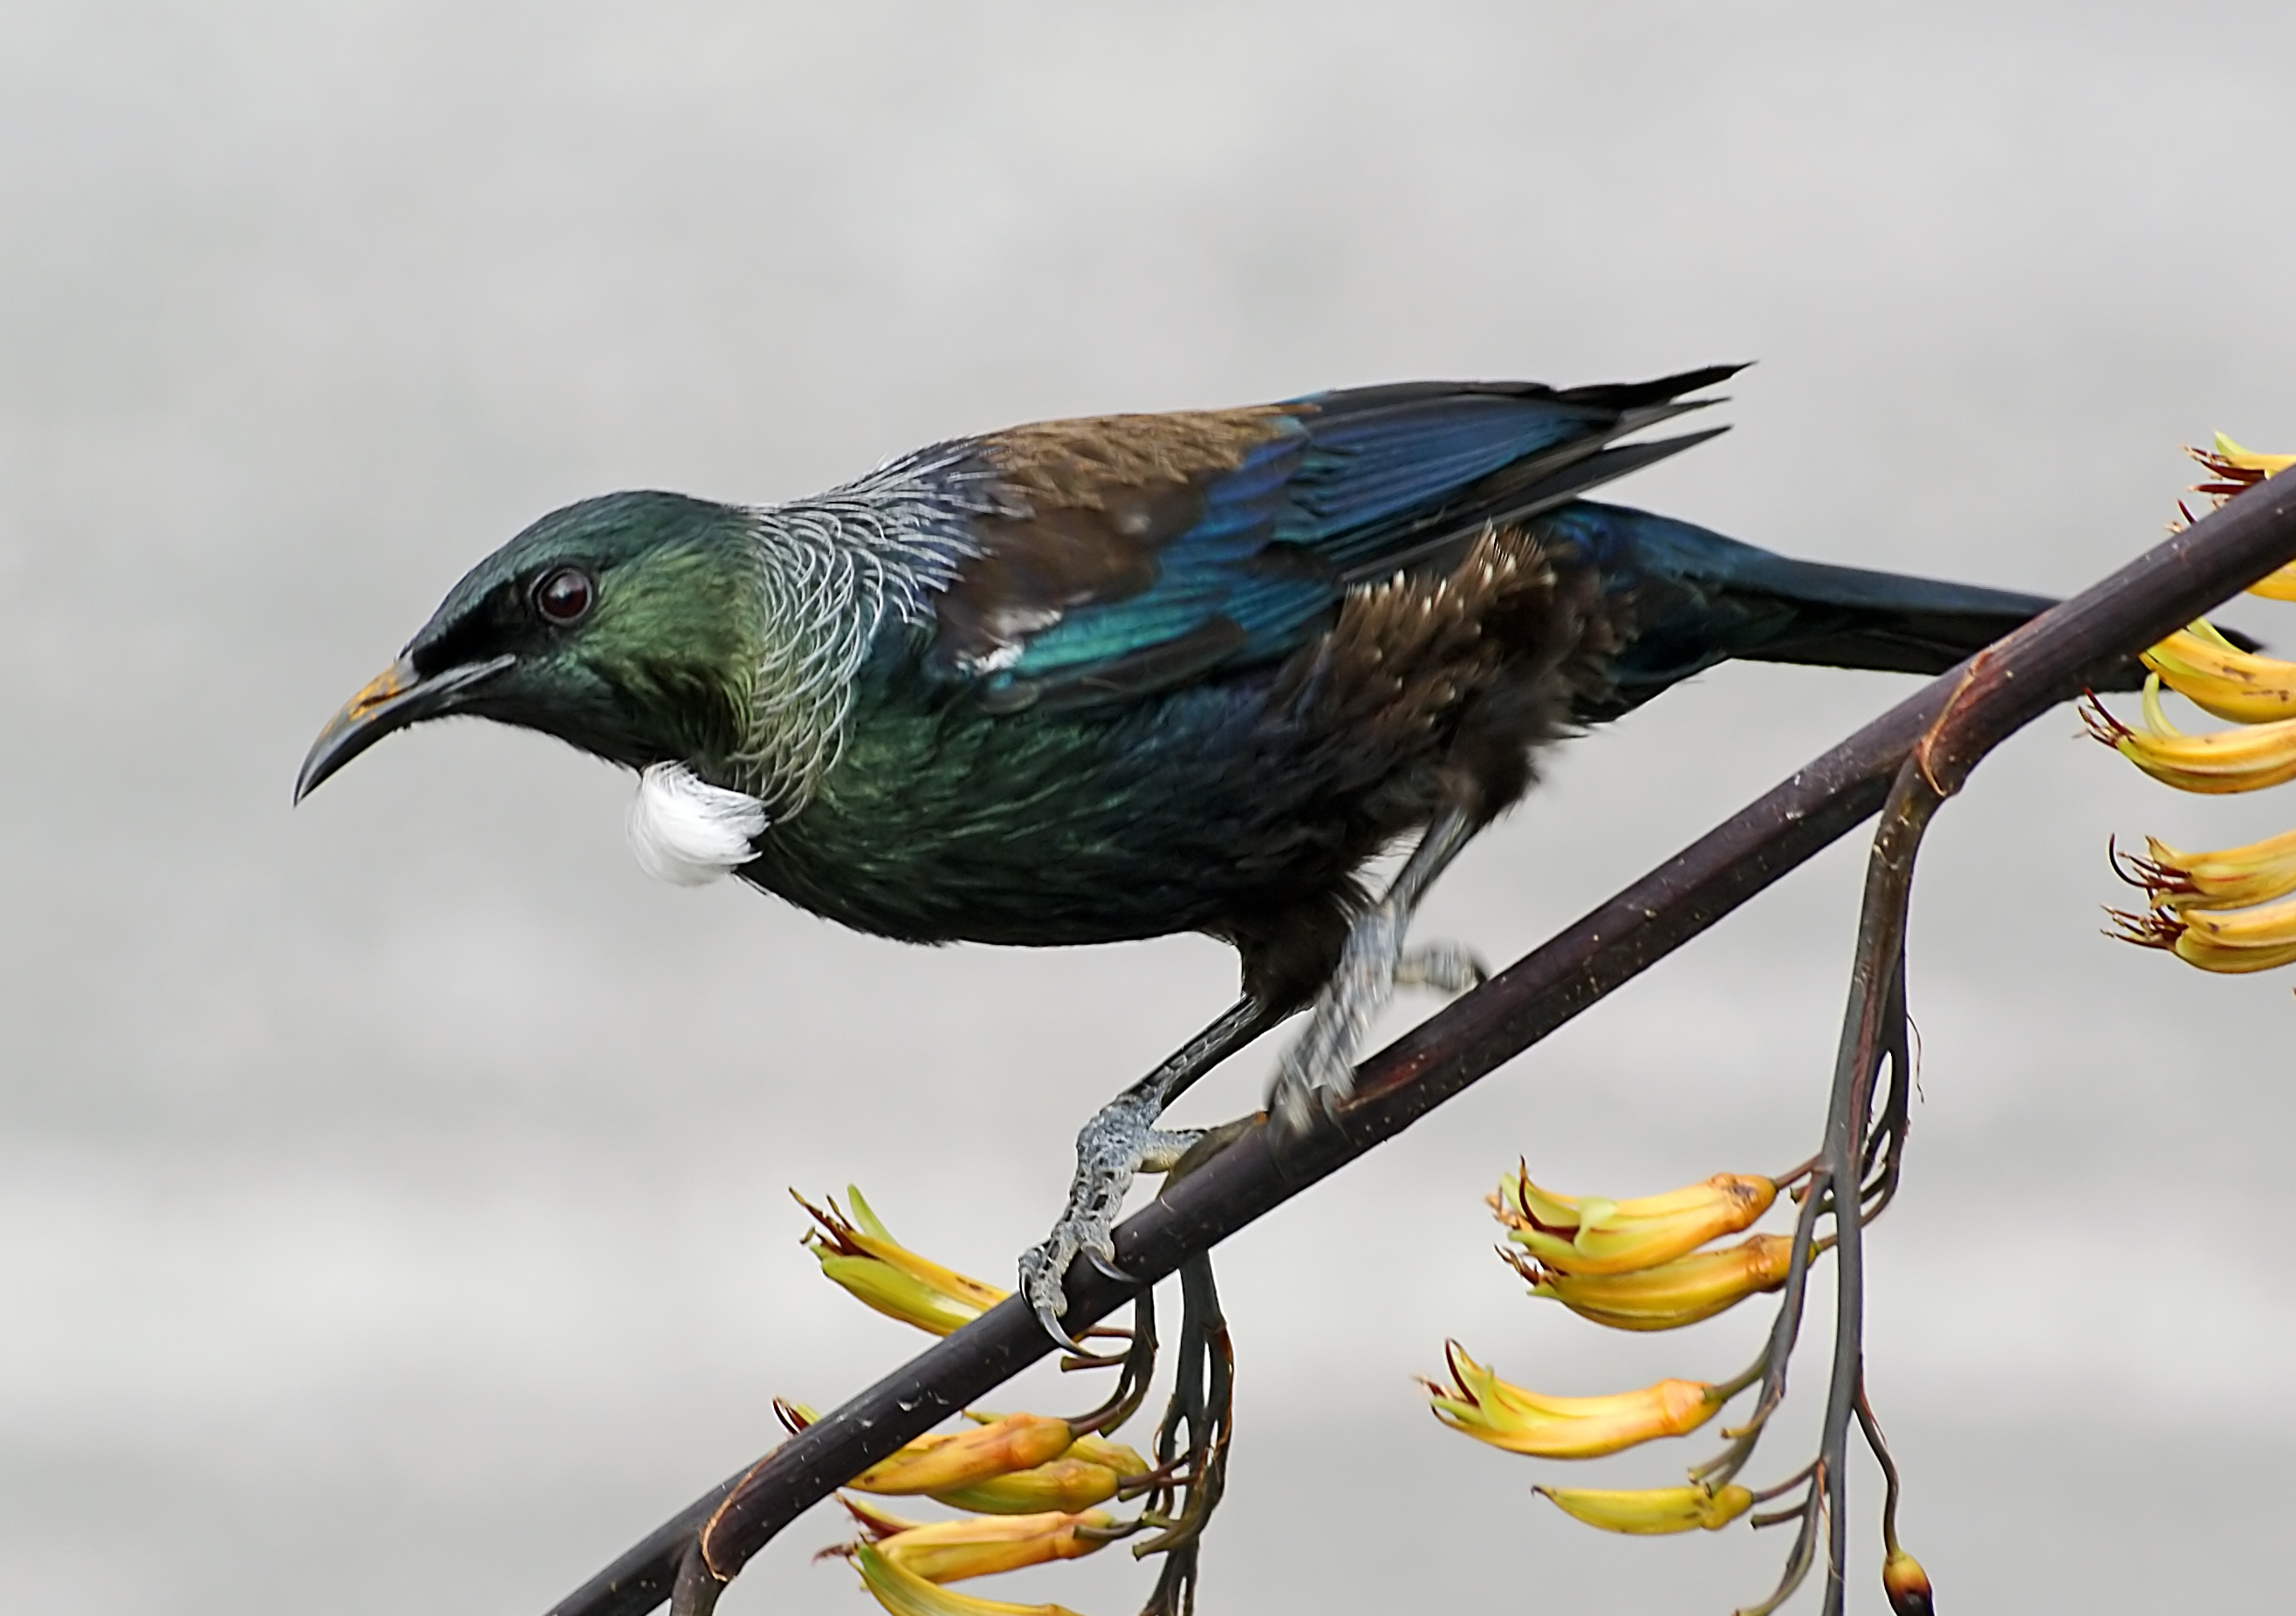
branch, bird, wildlife, beak, fauna, birds, vertebrate, finch, newzealandbirds, flickrsbestcreatures, sonydslra300, tui, parsonbird, perching bird